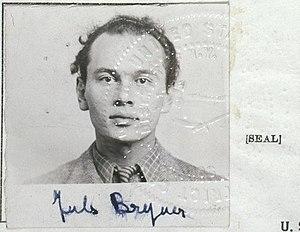
Yul Brynner, né Juli Borissovitch Bryner le 11 juillet 1920 à Vladivostok et mort le 10 octobre 1985 à New York, est un acteur américain d'origines suisse et mongole par son père et russe par sa mère.